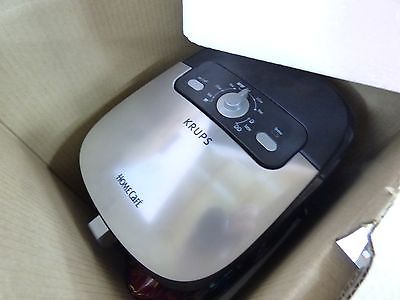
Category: coffee maker